2nd Carrier Air Group

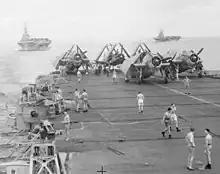
Avenger and Corsair aircraft on HMS "Formidable", off Japan, on 10 July 1945

The 2nd Carrier Air Group was formed on 30 June 1945. It was based on the , for service as part of the British Pacific Fleet. The 2nd CAG was formed of 848 Naval Air Squadron, which was equipped with Grumman Avenger, an American torpedo bomber aircraft, 1841 Naval Air Squadron and 1842 Naval Air Squadron, both from the 6th Naval Fighter Wing, and operated the Vought Corsair an American carrier-borne fighter aircraft.